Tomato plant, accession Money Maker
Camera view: tilt-top (135 deg); turntable rotation: 120 degrees
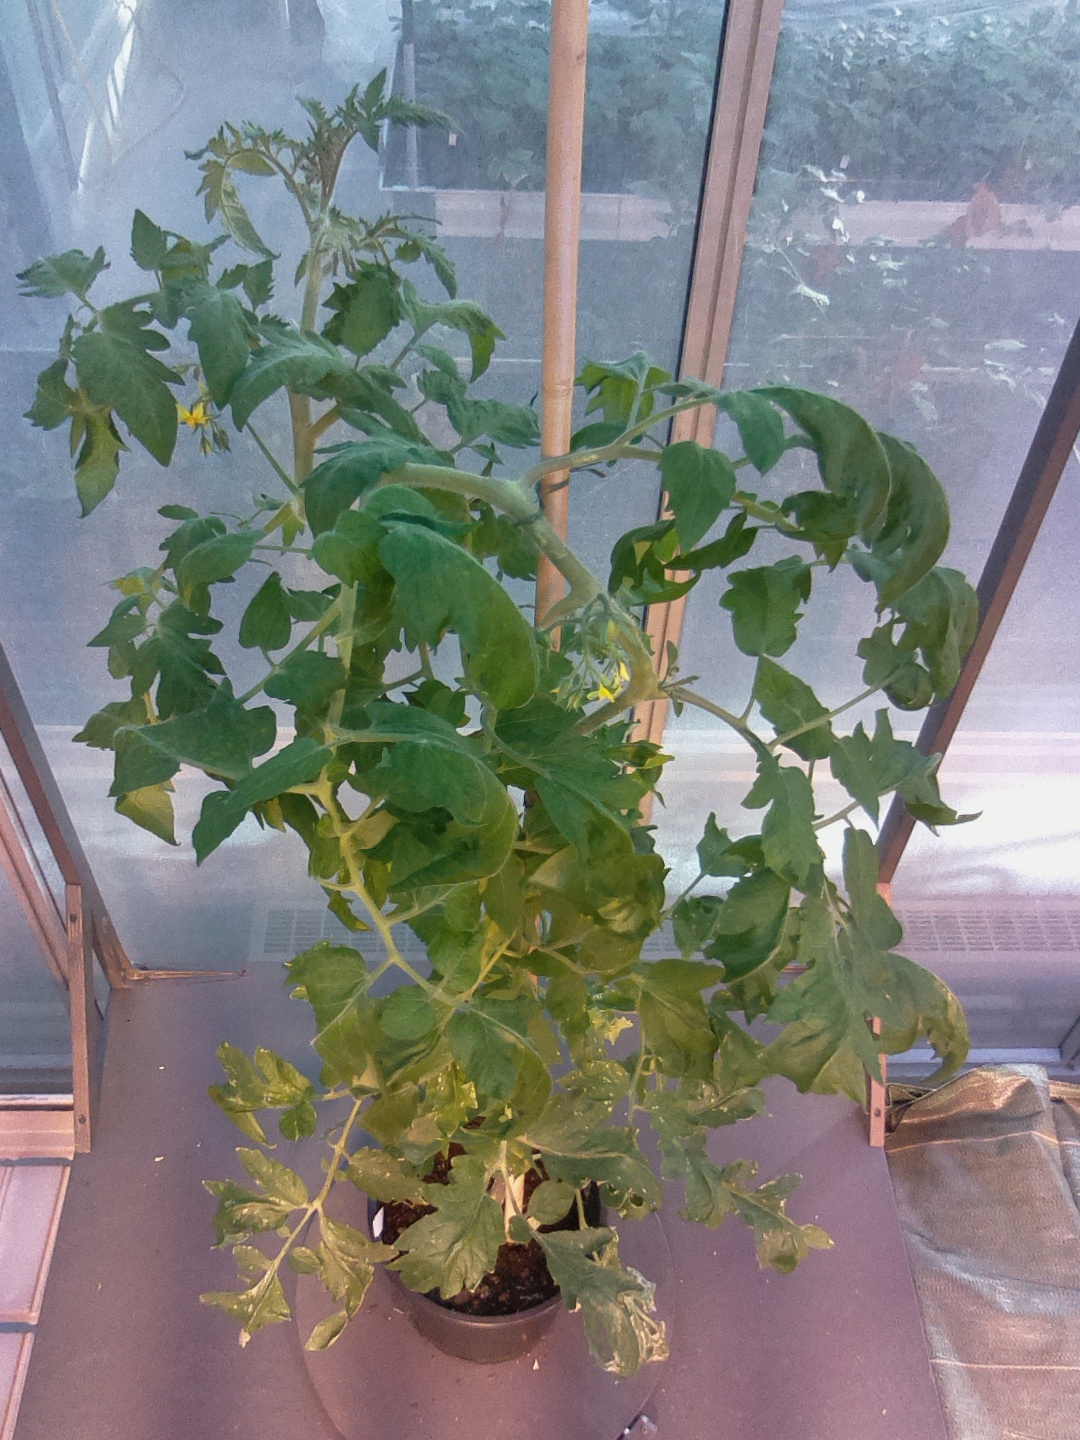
BBCH growth stage 70: Fruits at the main stem or branches visibles